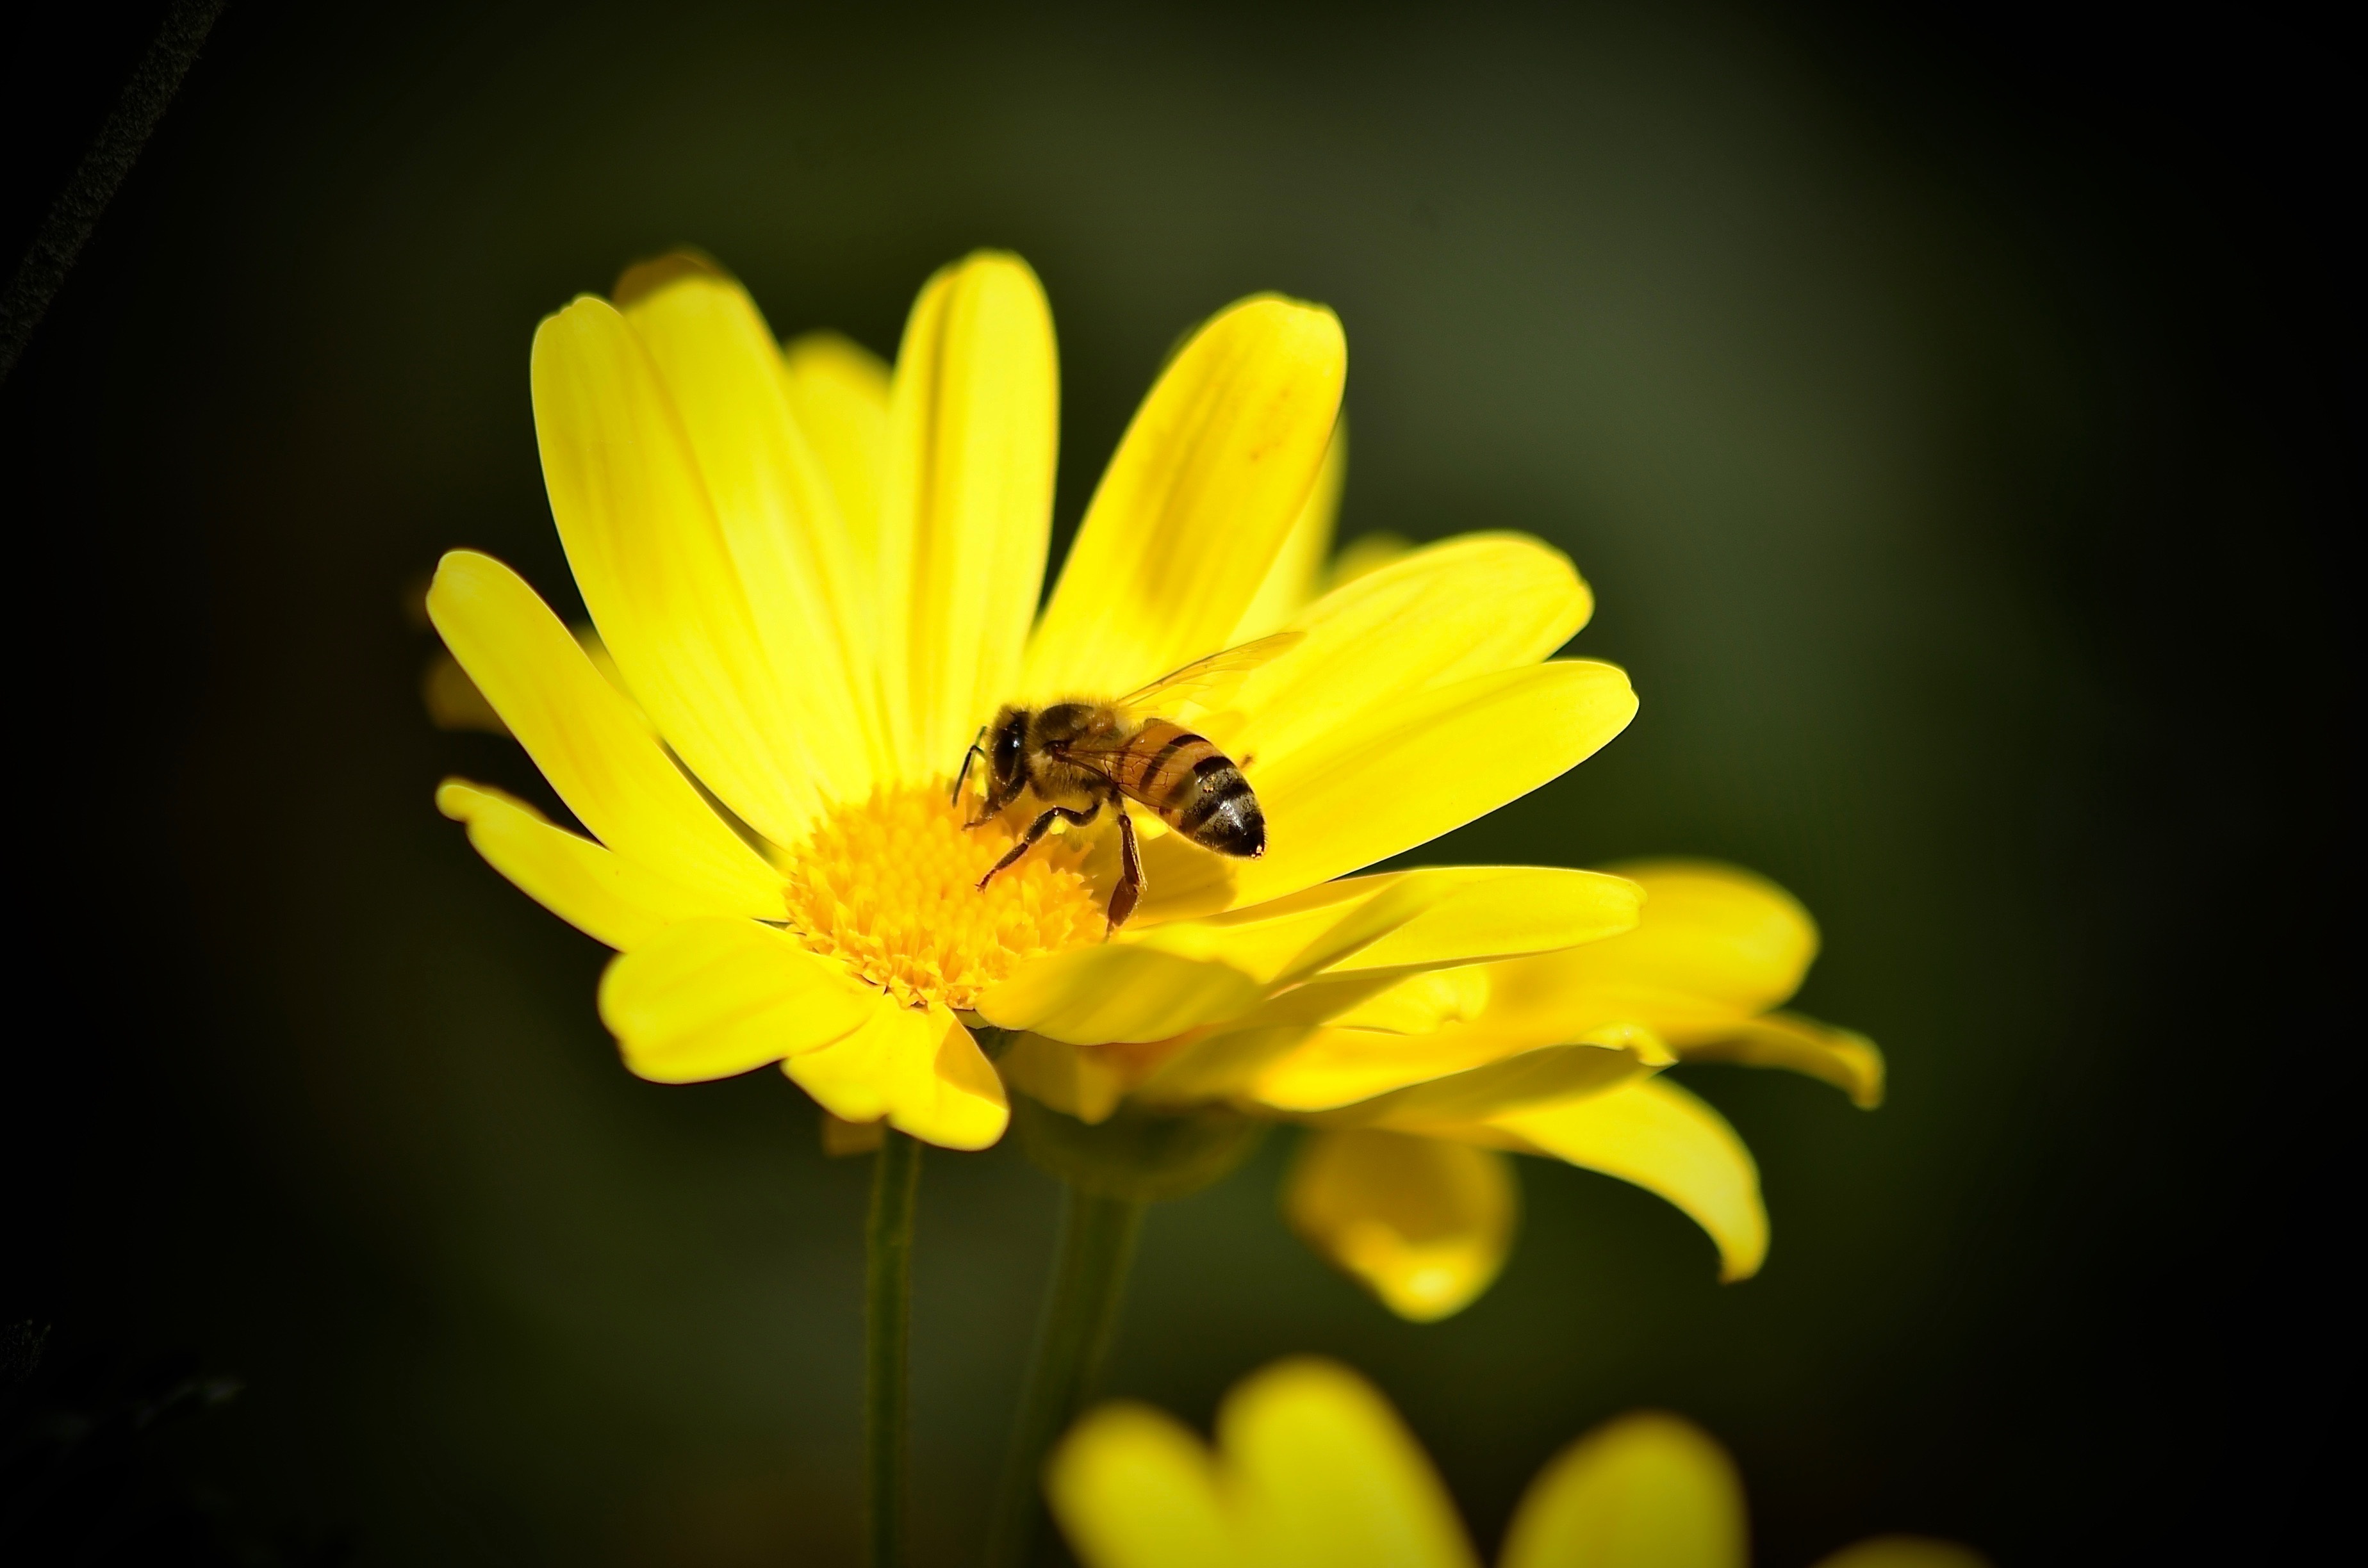
nature, blossom, plant, photography, sunlight, flower, petal, summer, floral, daisy, pollen, spring, insect, yellow, flora, fauna, invertebrate, wildflower, close up, bee, beautiful, nectar, macro photography, flowering plant, honey bee, daisy family, plant stem, computer wallpaper, land plant, membrane winged insect